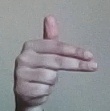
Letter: ghain